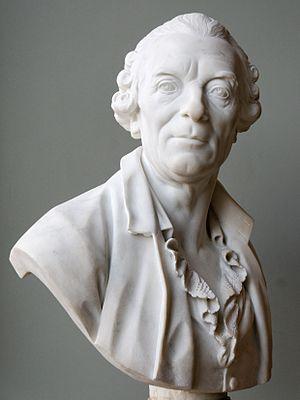
Buste de Buffon
Le Petit Fontenet, ou Petit Fontenay, est une résidence que les abbés de Fontenay se firent construire au XIIIᵉ siècle à Montbard. Il fit ensuite partie d'un ensemble de bâtiments proches, où le naturaliste Buffon vécut et rédigea son œuvre, l'Histoire naturelle.
Augustin Pajou né le 19 septembre 1730 à Paris et mort dans cette même ville le 8 mai 1809 est un sculpteur néoclassique français.